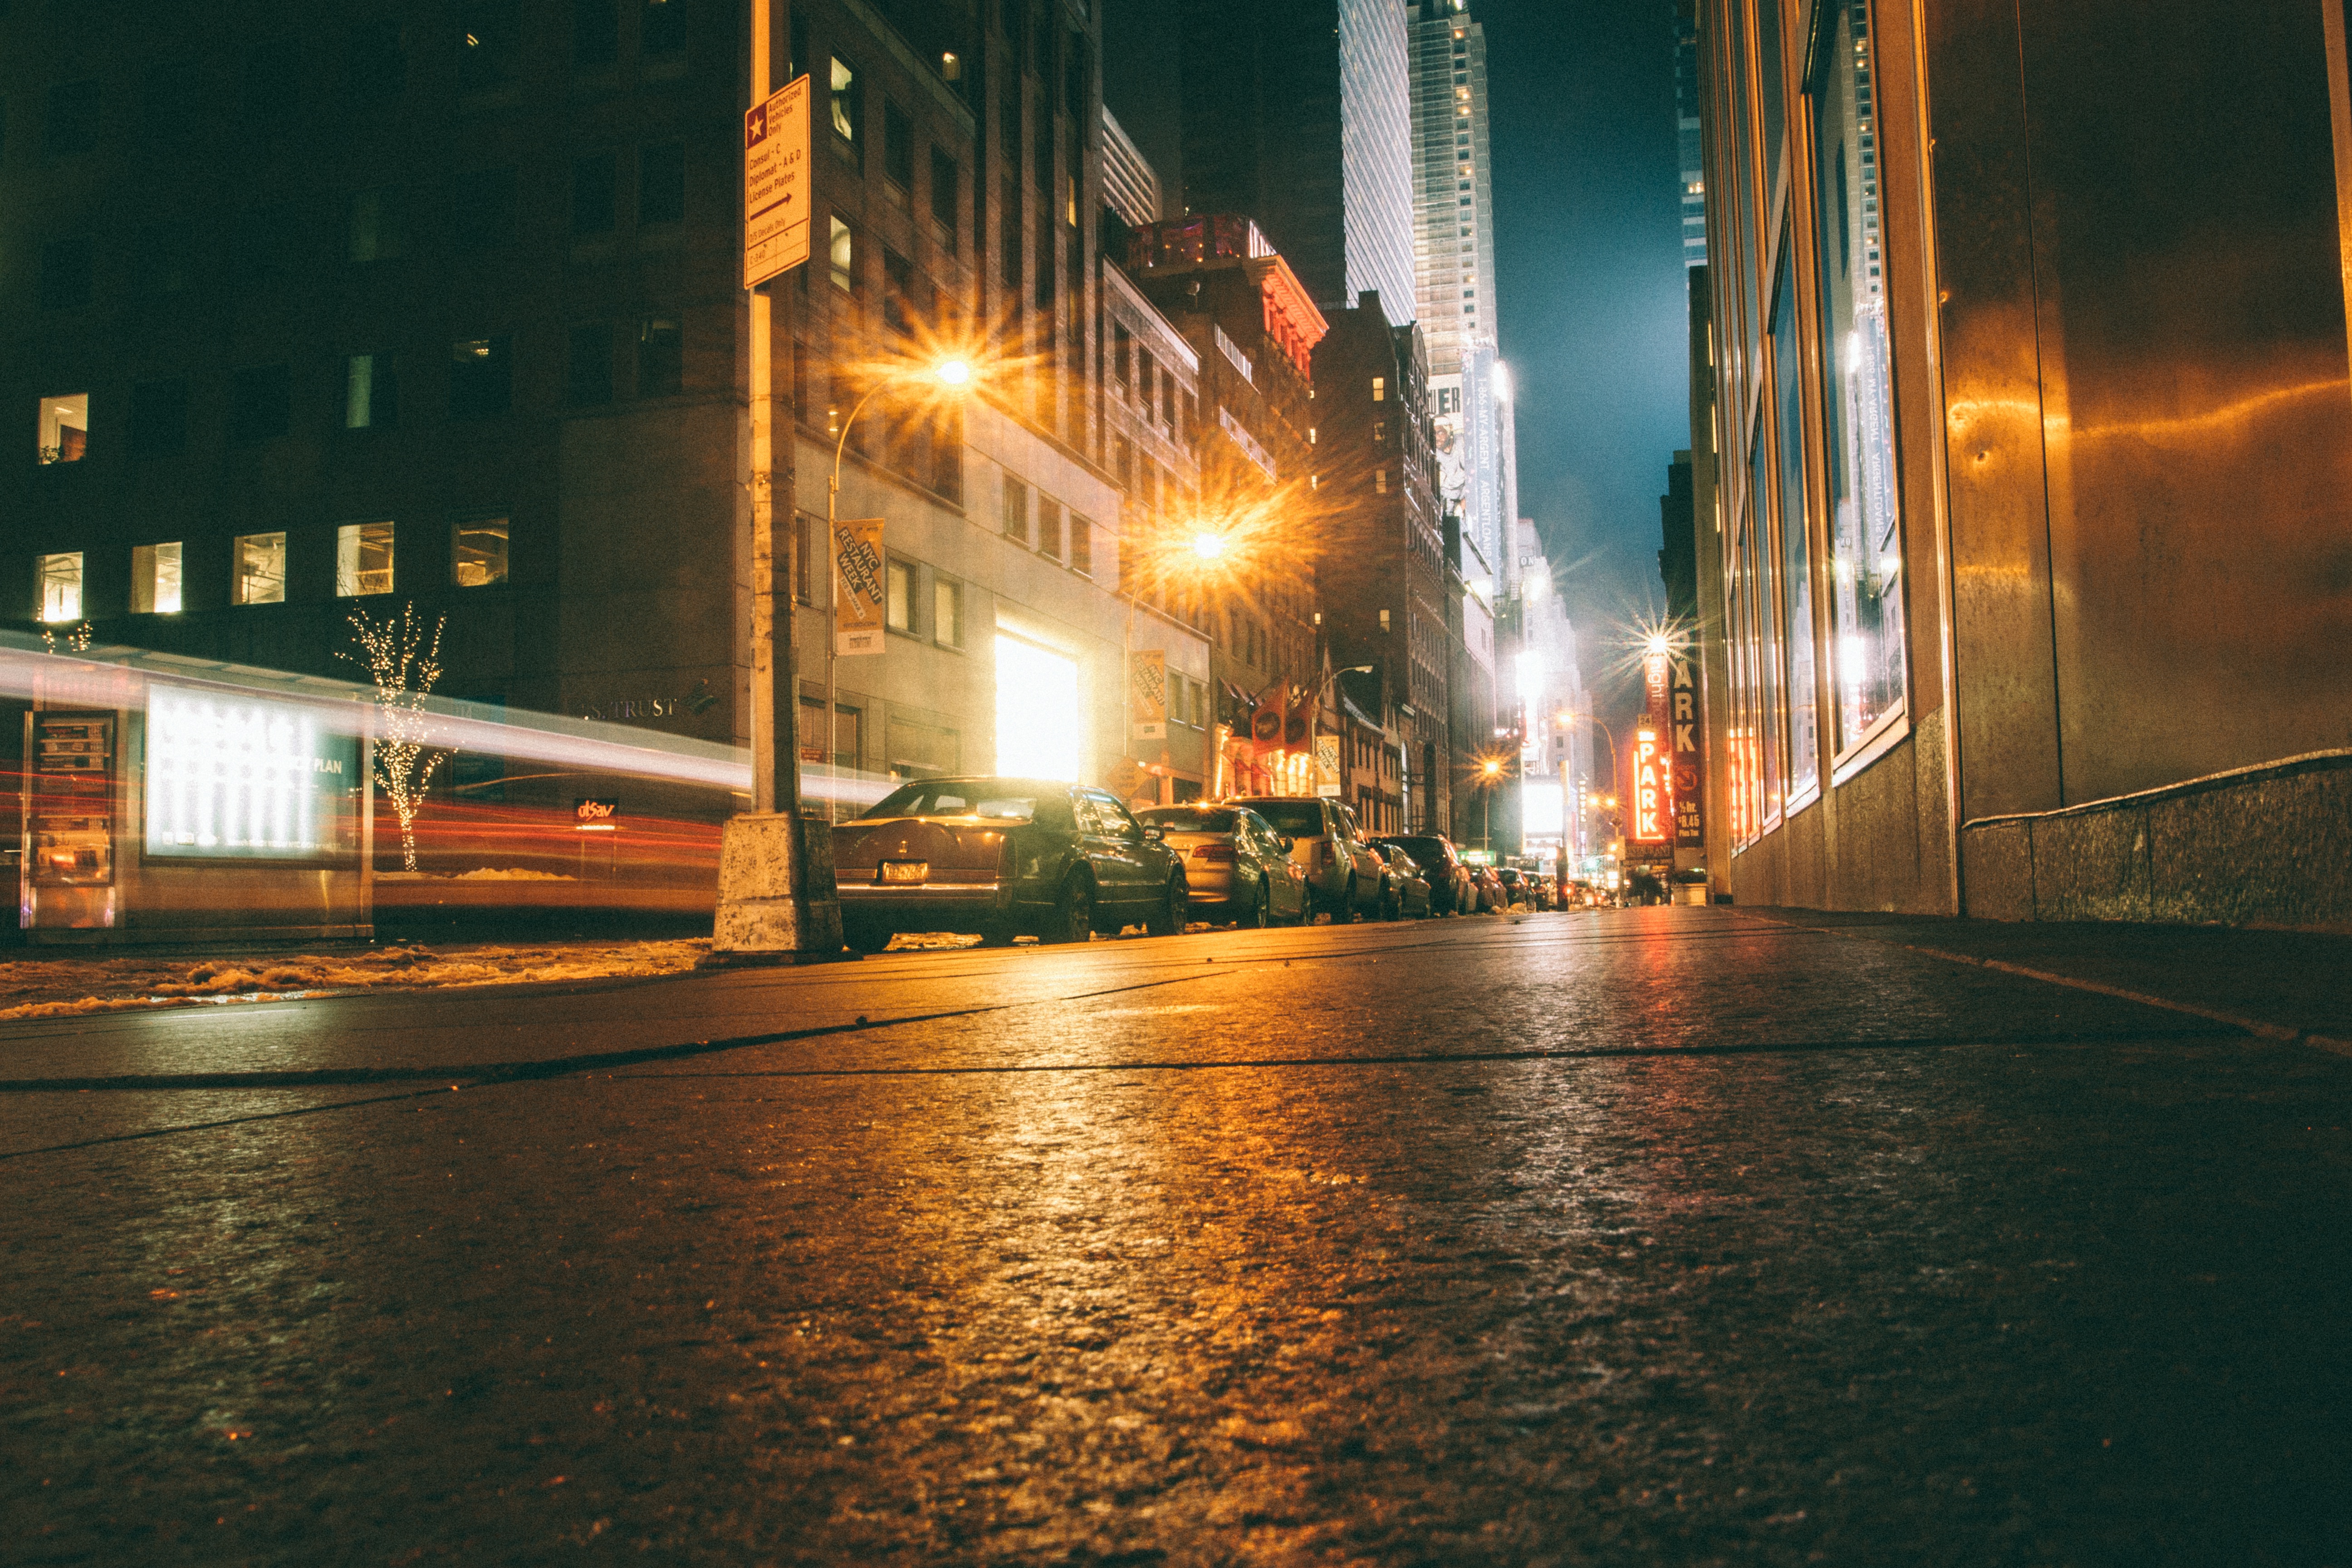
light, night, sunlight, morning, city, cityscape, dusk, evening, reflection, darkness, lighting, waterway, urban area